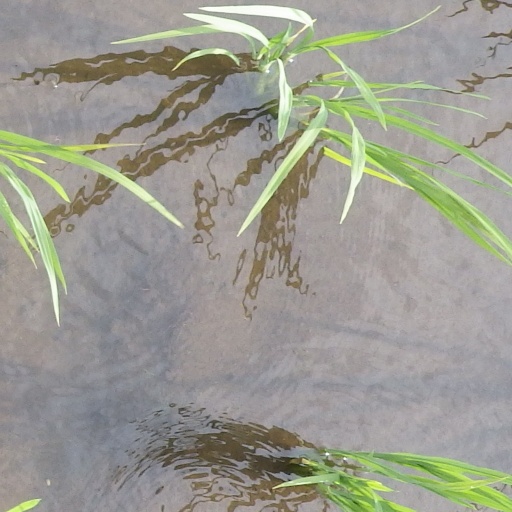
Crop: rice